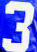
Number: 3